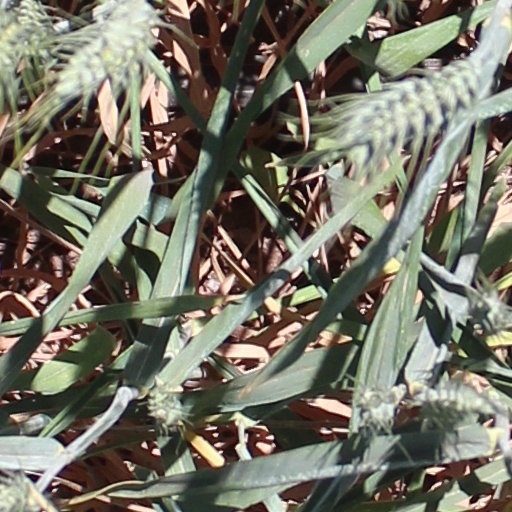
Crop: wheat